Wandering Jew

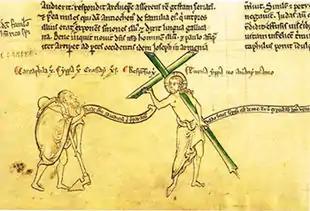
The Wandering Jew (left) meets Christ on his way to Calvary, as depicted in the

The later amalgamation of the fate of the specific figure of legend with the condition of the Jewish people as a whole, well established by the 18th century, had its precursor even in early Christian views of Jews and the diaspora. Extant manuscripts have shown that as early as the time of Tertullian, some Christian proponents were likening the Jewish people to a "new Cain", asserting that they would be "fugitives and wanderers (upon) the earth".